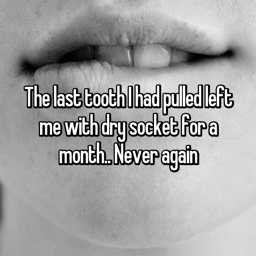
the last tooth i had pulled left me with dry socket for a month ... never again